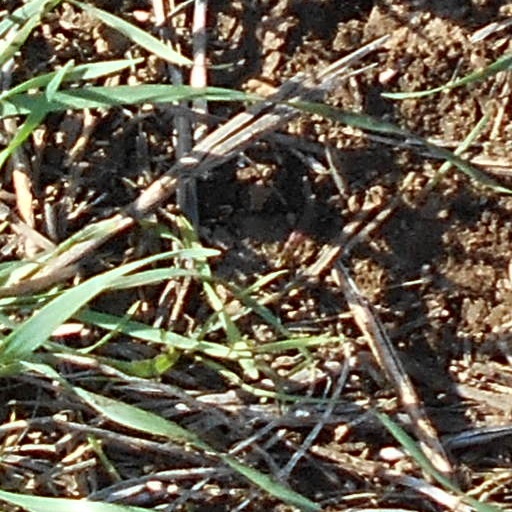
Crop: wheat